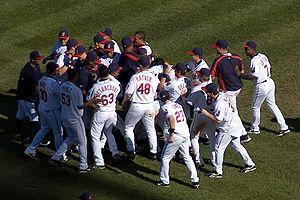
La Saison 2007 des Indians de Cleveland est la 107ᵉ saison en ligue majeure pour cette franchise. Les Indians enlèvent le titre de la division centrale de la Ligue américaine.